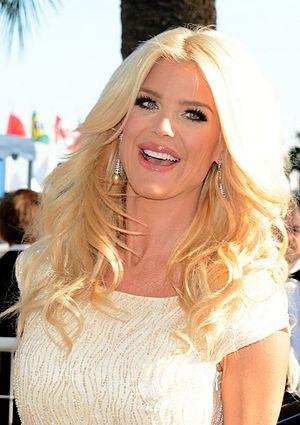
Victoria Silvstedt au festival de Cannes